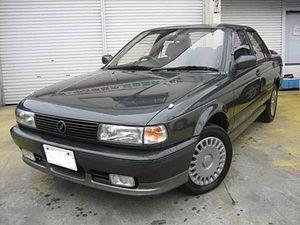
Datsun Sunny, puis Nissan Sunny a été le nom de plusieurs générations d’automobiles - du segment des compactes - fabriquées par le constructeur japonais Datsun-Nissan. Elles furent le modèle de milieu de gamme inférieur du constructeur.